Adnan Khashoggi

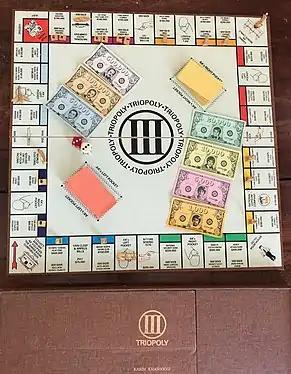
Khashoggi's custom board game of his properties

Khashoggi headed a company called Triad International Holding Company which among other things built the Triad Center in Salt Lake City, which later went bankrupt. He was famed as an arms dealer, brokering deals between US firms and the Saudi government, most actively in the 1960s and 1970s. In the documentary series "The Mayfair Set", Saudi author Said Aburish states that one of Khashoggi's first deals was providing David Stirling with weapons for a covert mission in Yemen during the Aden Emergency in 1963. Among his overseas clients were defense contractors Lockheed Corporation (now Lockheed Martin Corporation), Raytheon, Grumman Aircraft Engineering Corporation and Northrop Corporation (the last two of which have now merged into Northrop Grumman).